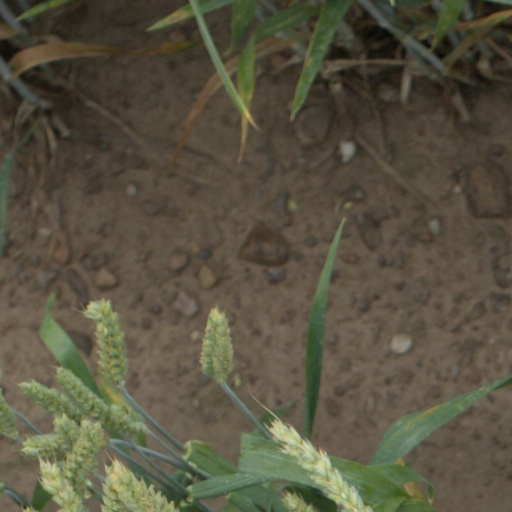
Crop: wheat